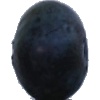
Label: blueberry